Huzama Habayeb

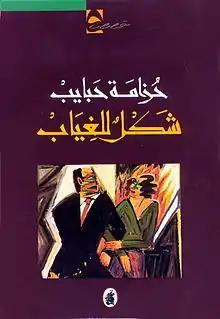
The cover of Habayeb's third short story collection, "A Form of Absence"

The most literary form that has immensely contributed to Habayeb's regional fame is the short story, which culminated in 1992 when she received her first writing award: Jerusalem Festival of Youth Innovation in Short Stories for her debut short-story collection, ""The Man Who Recurs"" ("الرَّجُل الذي يَتَكرَّر)" published by AIRP"." Two years later—after the publication of her second short-story collection, ""The Faraway Apples"" ("التُفَّاحات البَعيدَة") in 1994 by Al-Karmel Publishing House—the Jordanian Writers Association awarded Habayeb with her second short-story prize, Mahmoud Seif Eddin Al-Erani Award.